Nudity

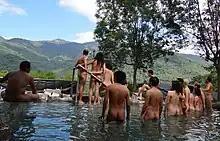
Outdoor bathing at Zhiben Hot Spring, Taiwan 2012

A report issued in 2009 on child sexual development in the United States by the National Child Traumatic Stress Network asserted that children have a natural curiosity about their own bodies and the bodies of others. The report recommended that parents learn what is normal in regard to nudity and sexuality at each stage of a child's development and refrain from overreacting to their children's nudity-related behaviors unless there are signs of a problem (e.g. anxiety, aggression, or sexual interactions between children not of the same age or stage of development). Problematic childhood behavior often takes place in daycare, rather than home environments. The general advice for caregivers is to find ways of setting boundaries without giving the child a sense of shame.